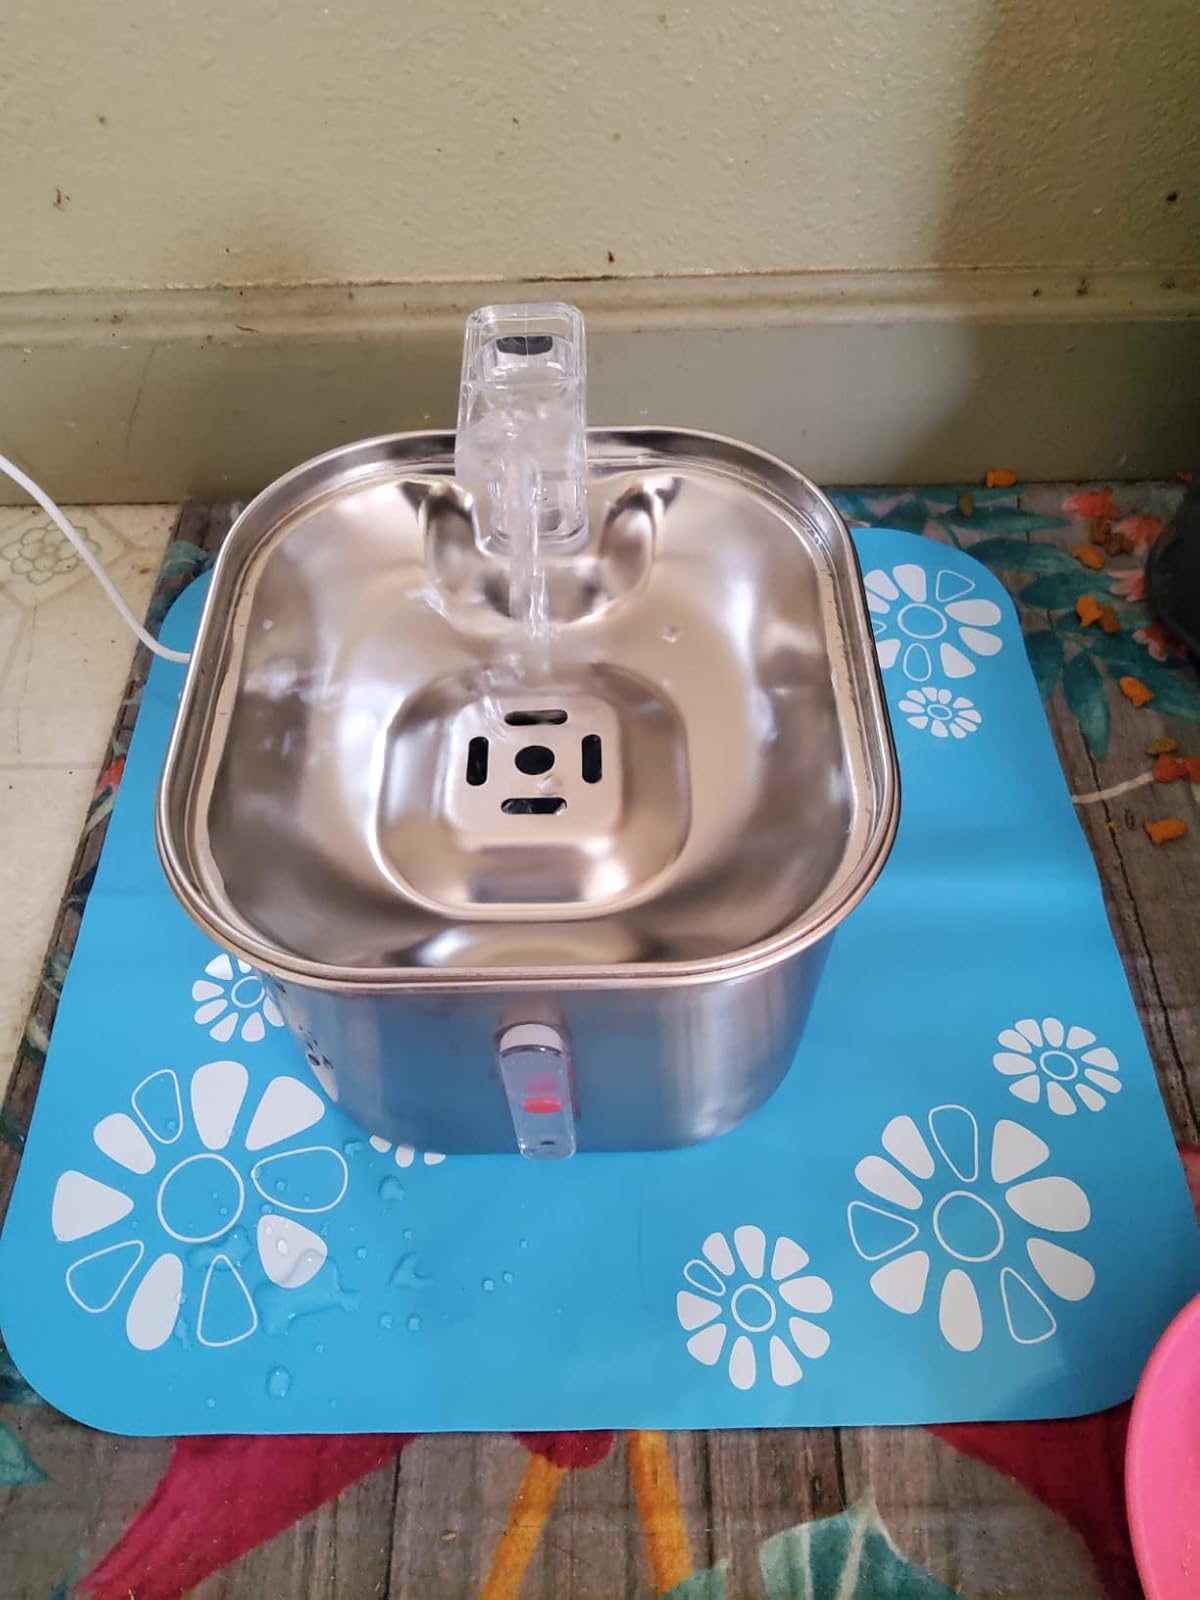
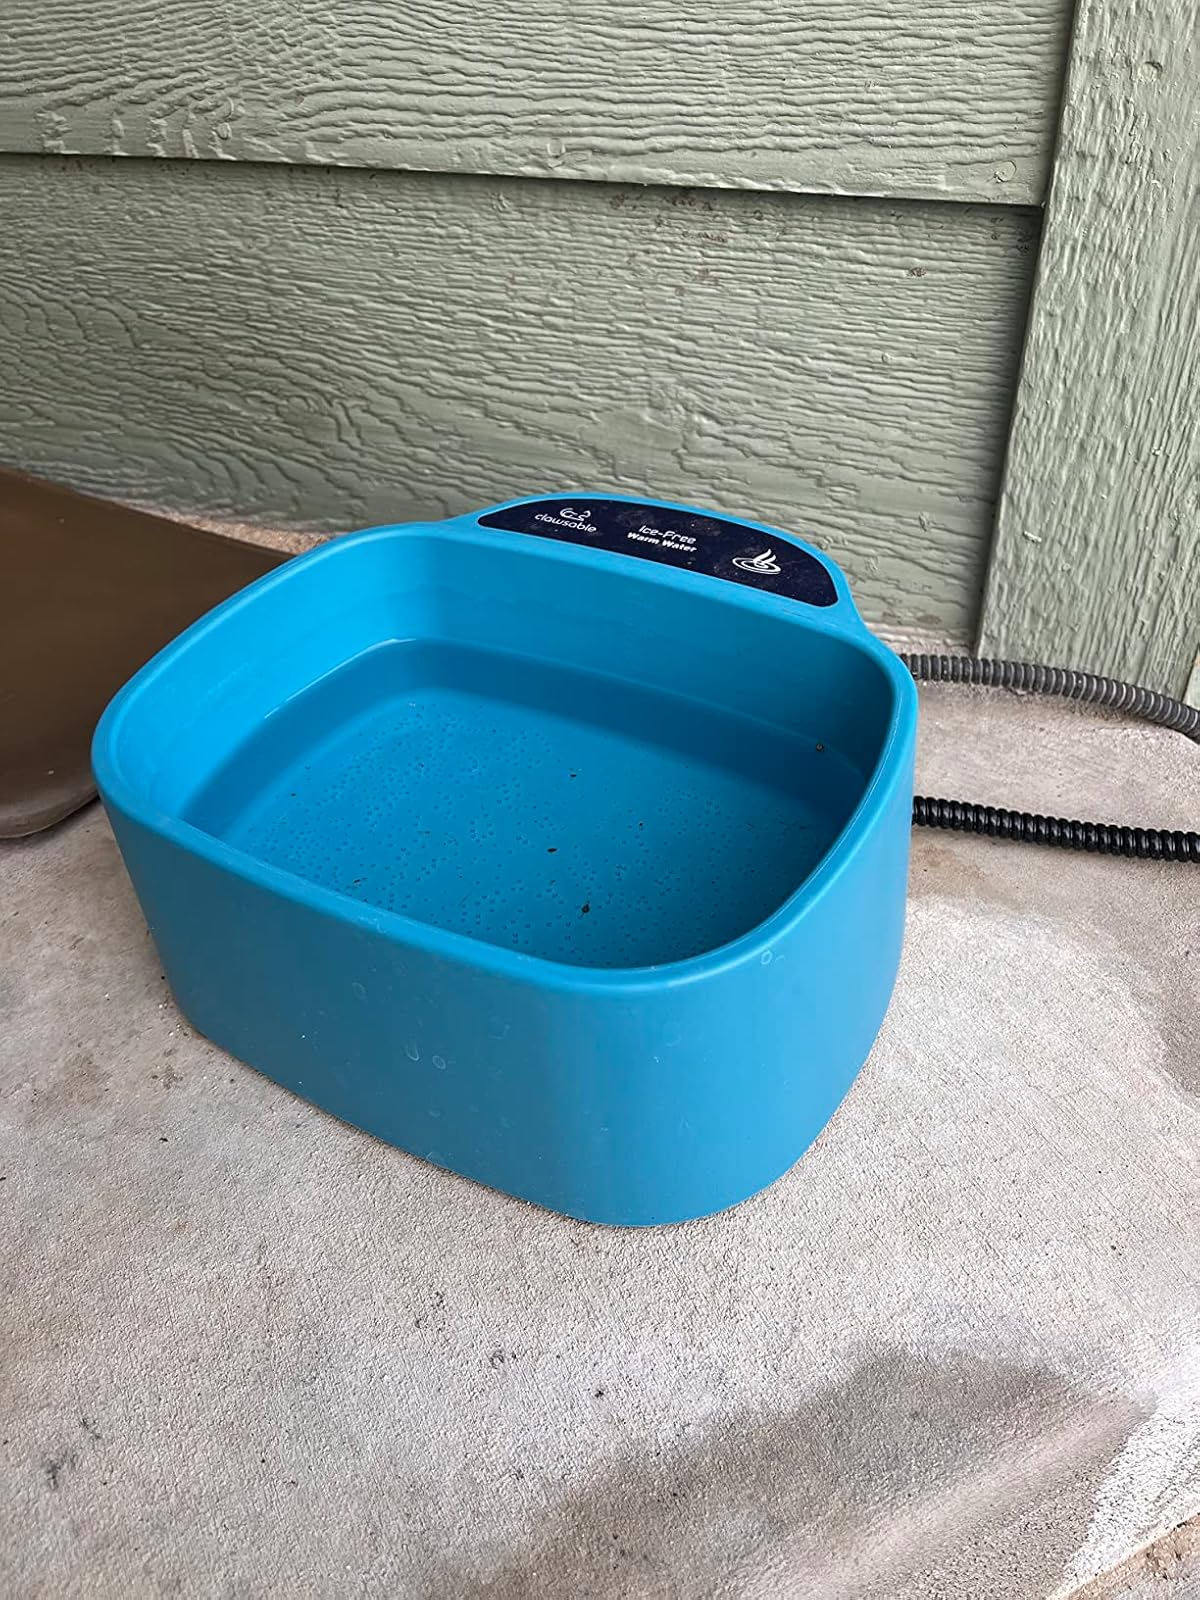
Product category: items_bowl
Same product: no